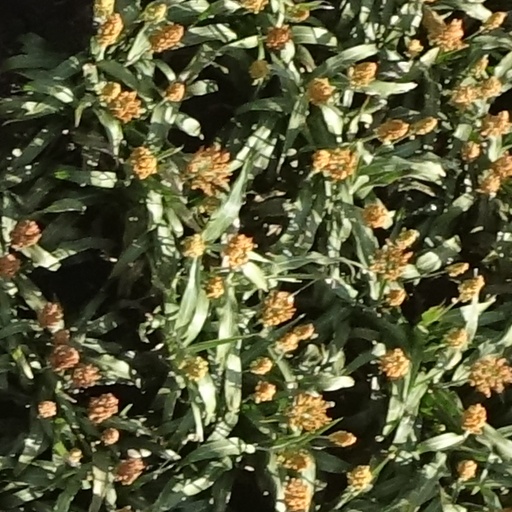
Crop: sorghum